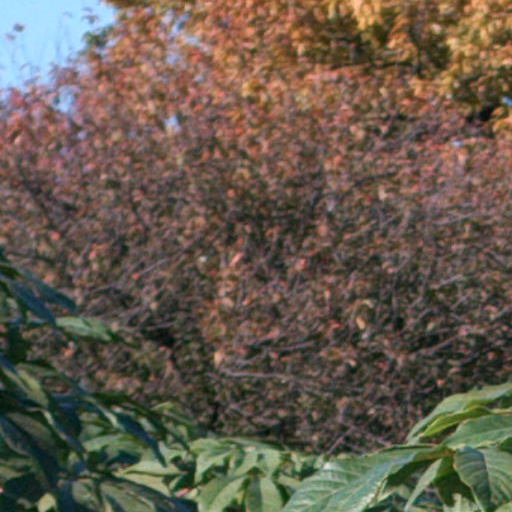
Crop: cassava